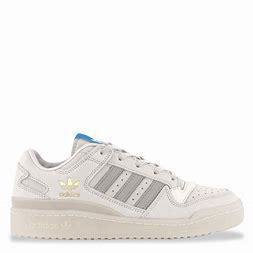
Brand: Adidas
Model: Forum Cl